Hikaru Genji

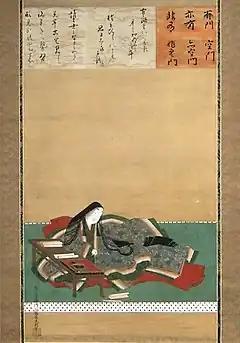
Portrait of Murasaki Shikibu, the author of "The Tale of Genji".

It is common to divide the tale into three parts, and this article follows that custom, but the division is not made explicit in the original version of the story written by Lady Murasaki.